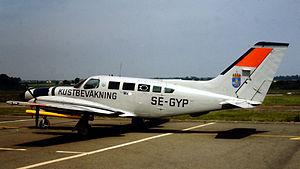
Les garde-côtes suédois font partie d'une agence gouvernementale civile suédoise chargée de:
Les Cessna 401 et 402 sont des séries d'avions légers de 6 à 10 places. Cette série a été fabriquée par Cessna de 1966 à 1985 sous les noms Utiliner et Businessliner. Tous les sièges sont facilement amovibles, de sorte que l’avion puisse être utilisé dans une configuration tout cargo. Ni le Cessna 401 ni le 402 ne sont pressurisés, Cessna voulait que leur achat et leur exploitation soient peu coûteux.